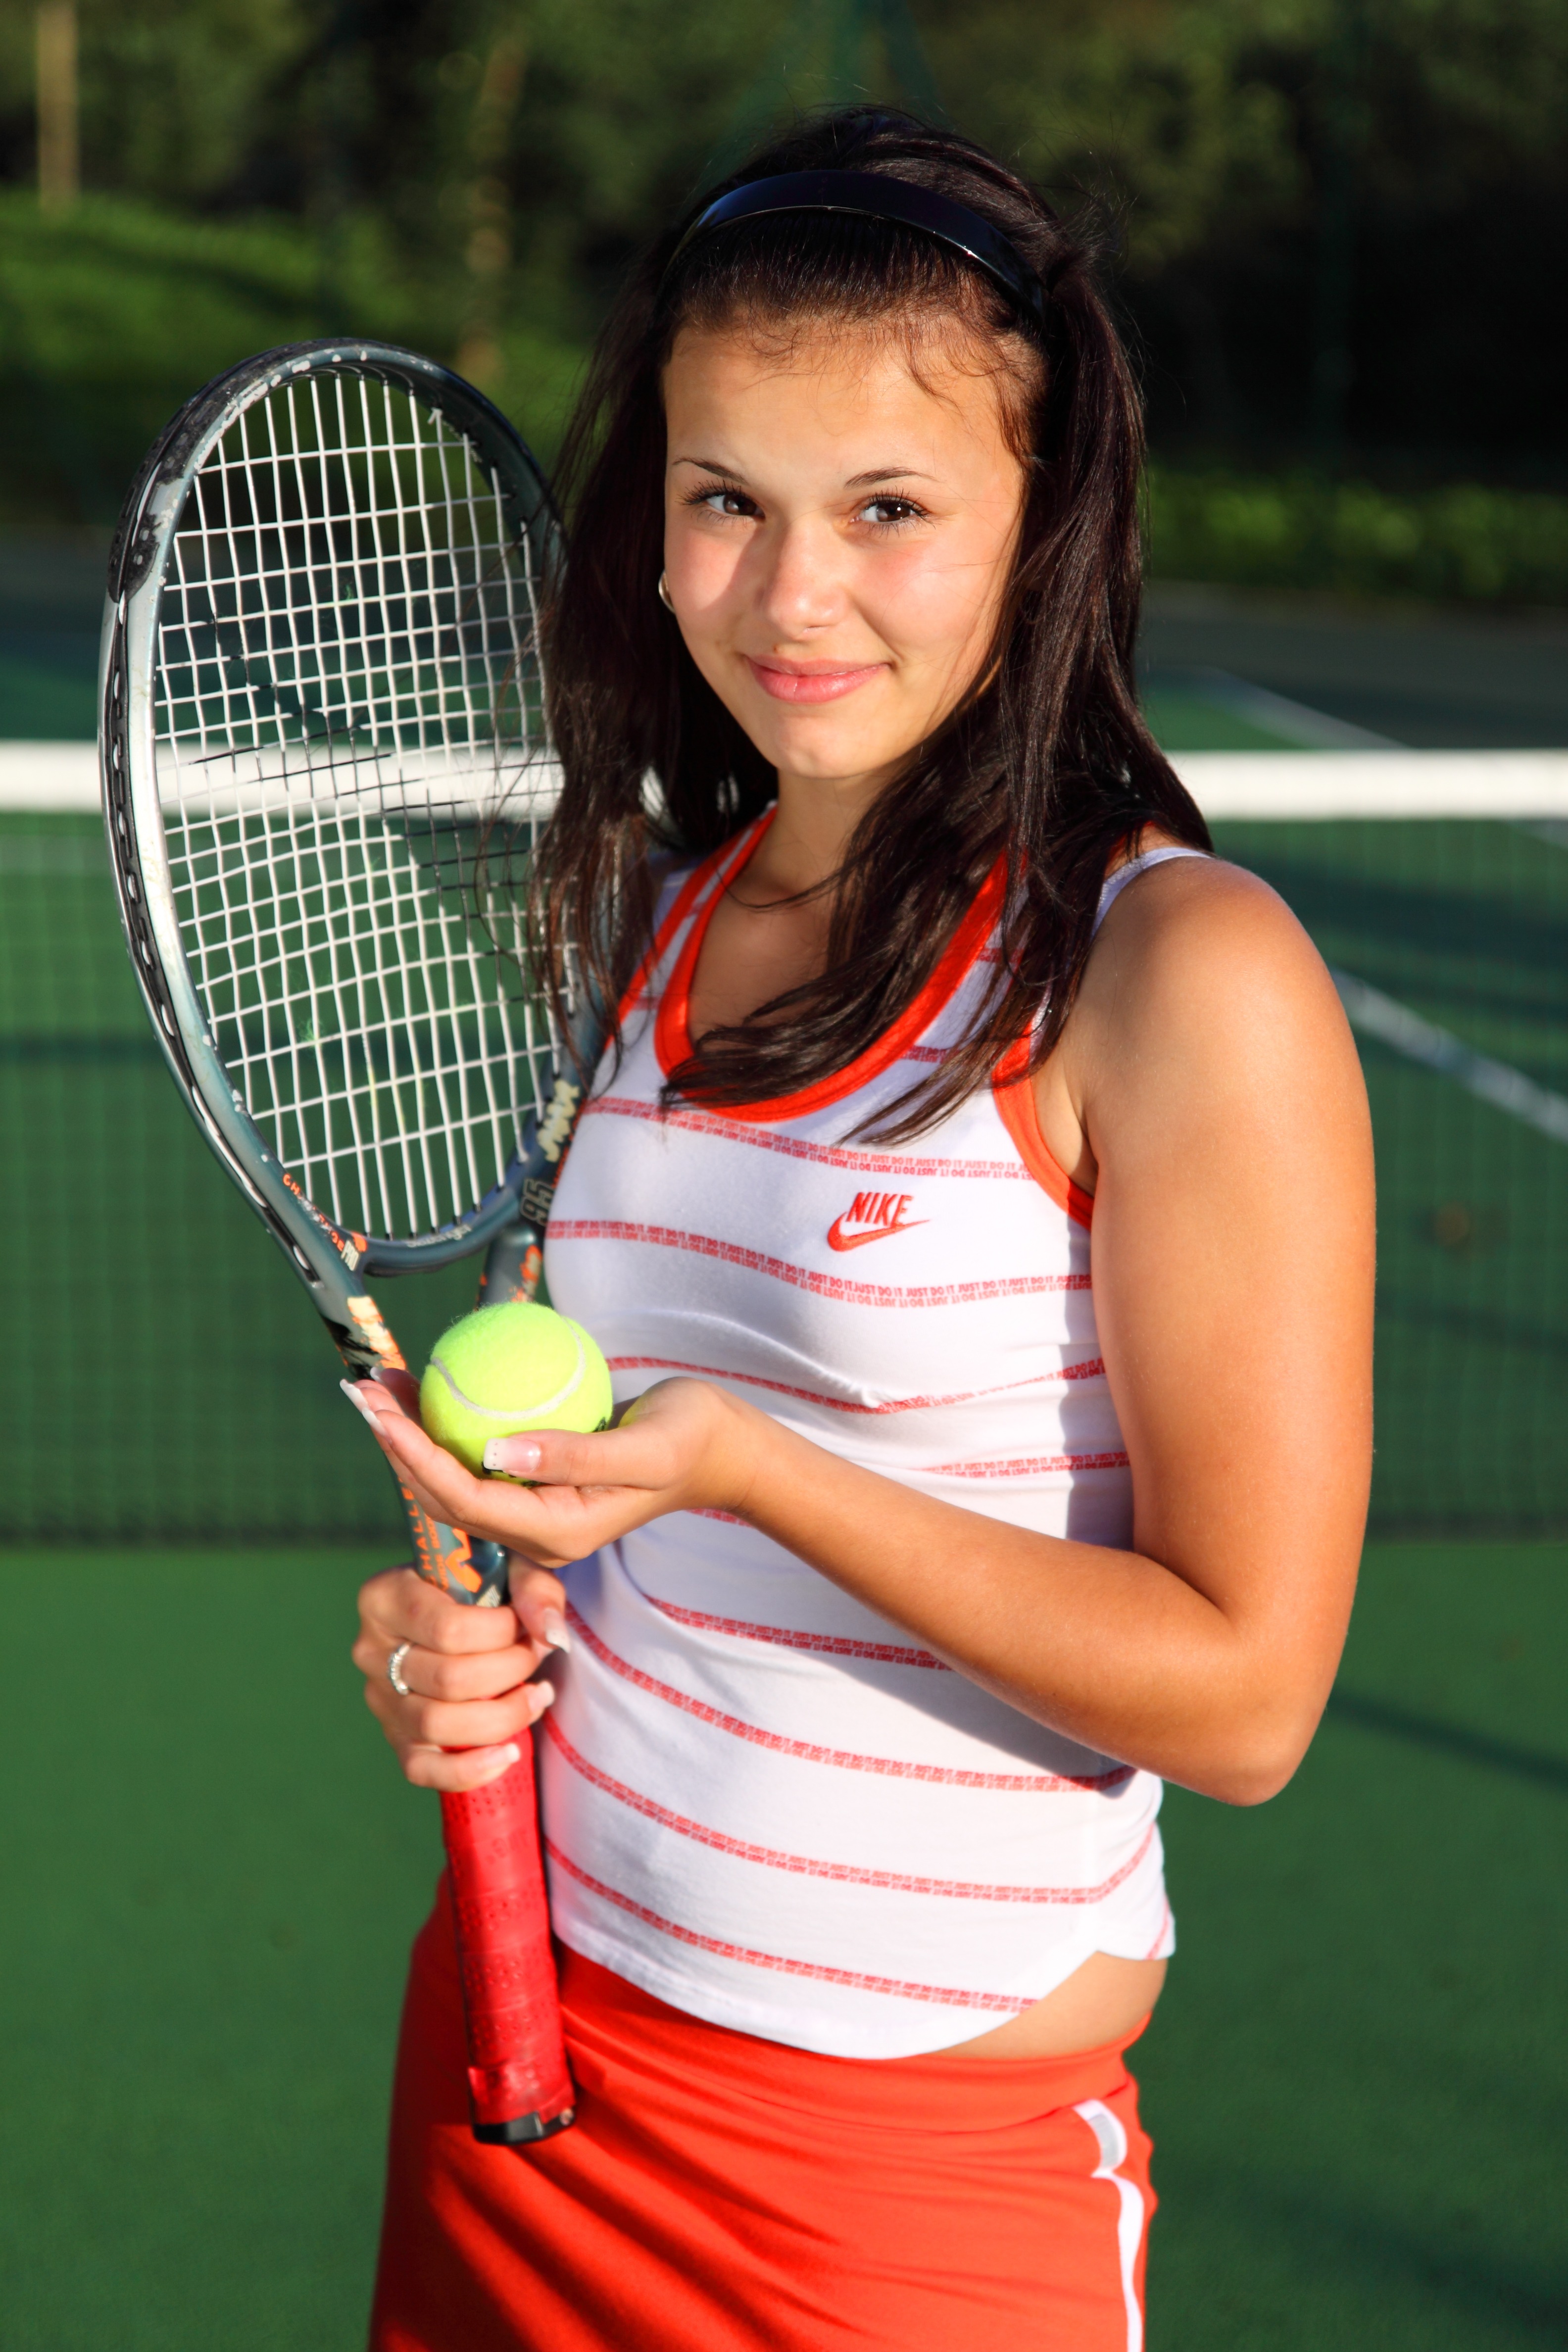
outdoor, people, girl, woman, sport, play, female, young, exercise, leisure, player, tennis, sports, ball, court, tournament, active, racket, ball game, tennis player, competition event, racquet sport